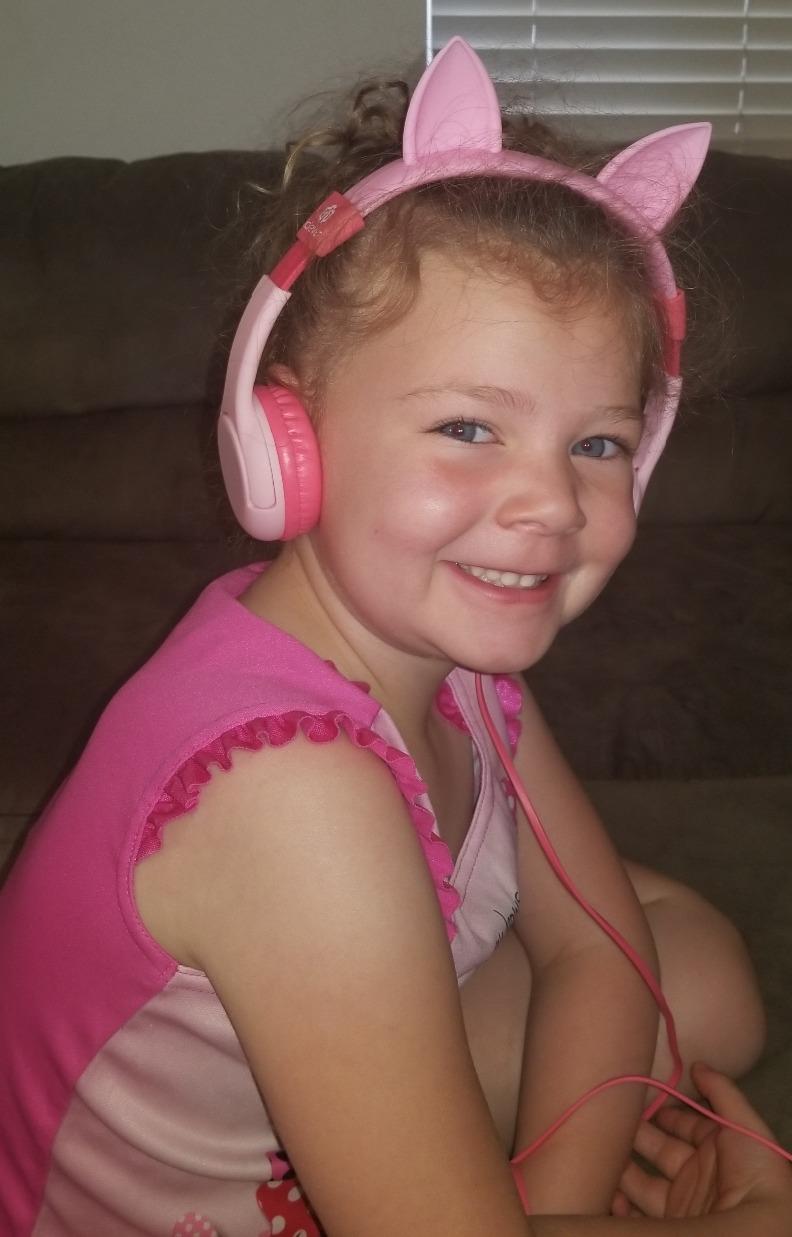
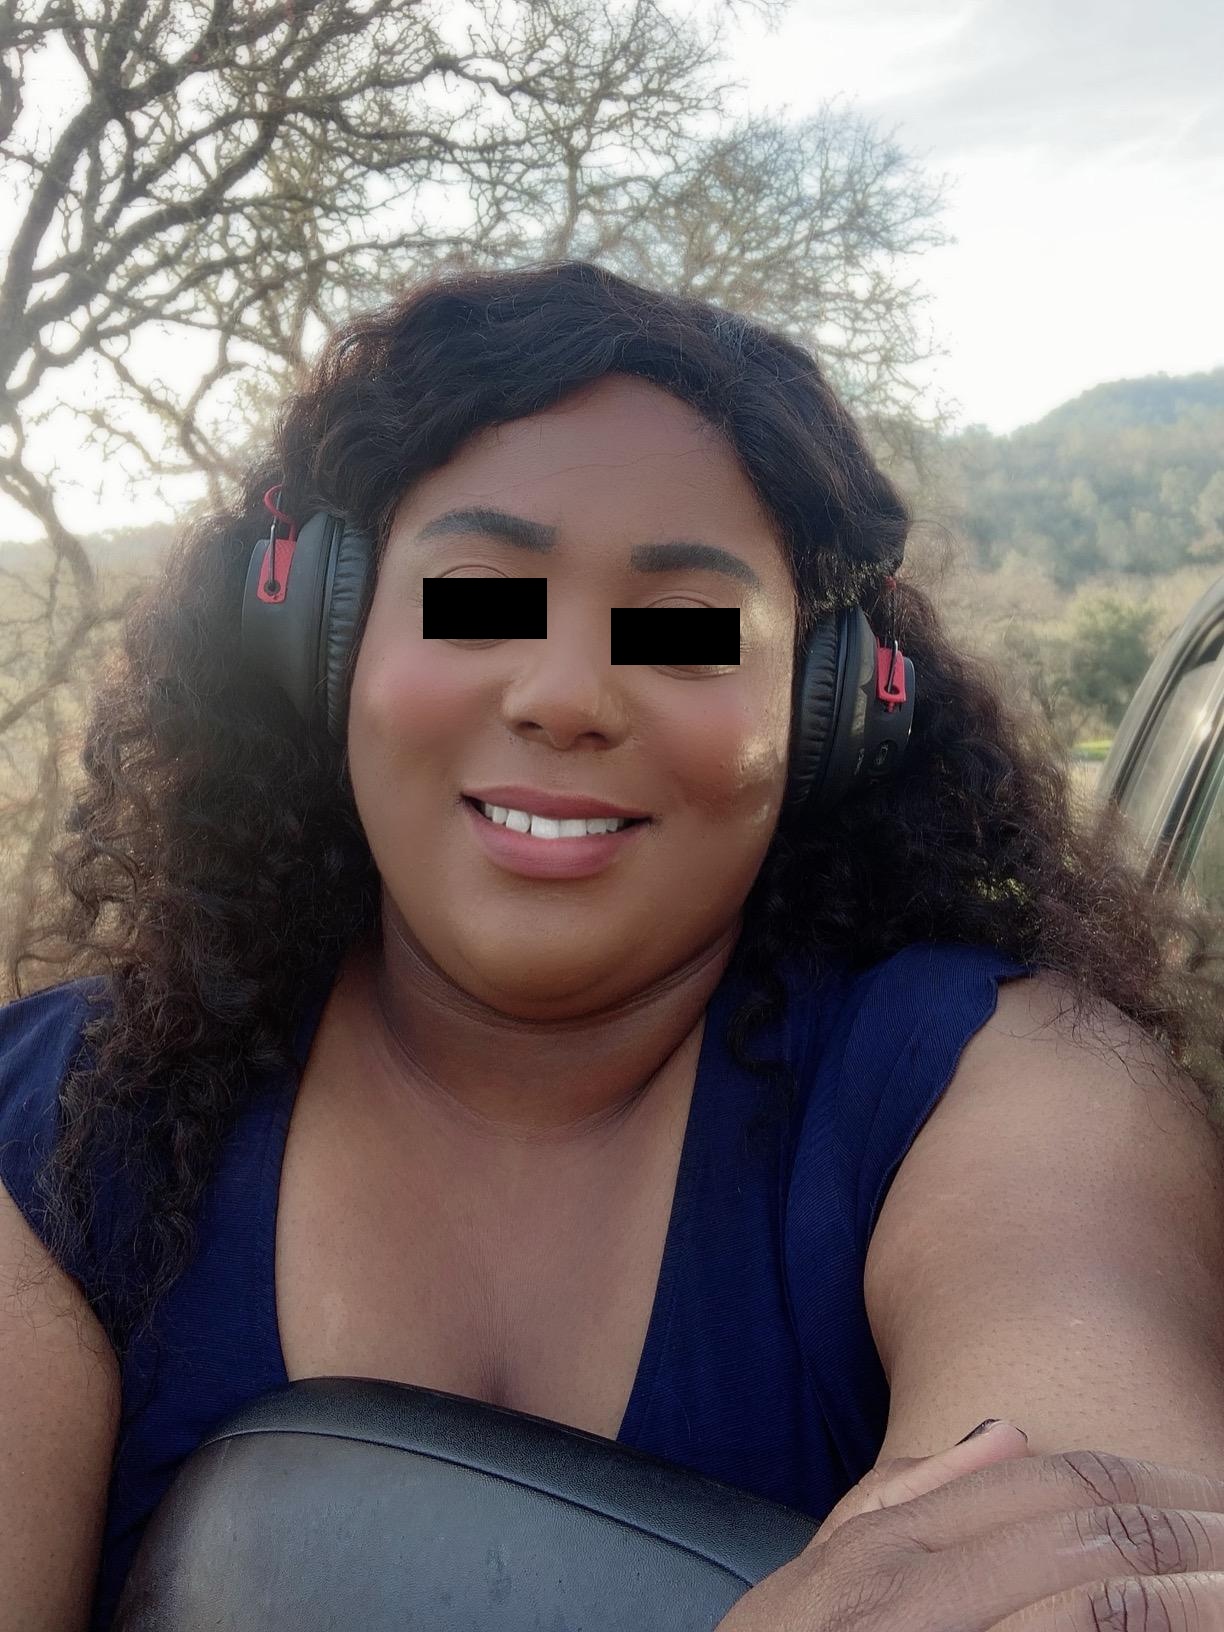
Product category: headphones
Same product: no